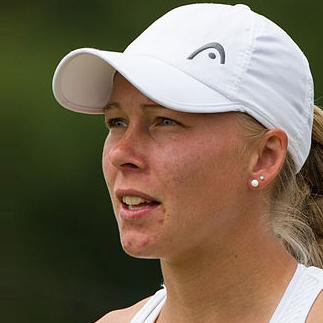
Age: 26